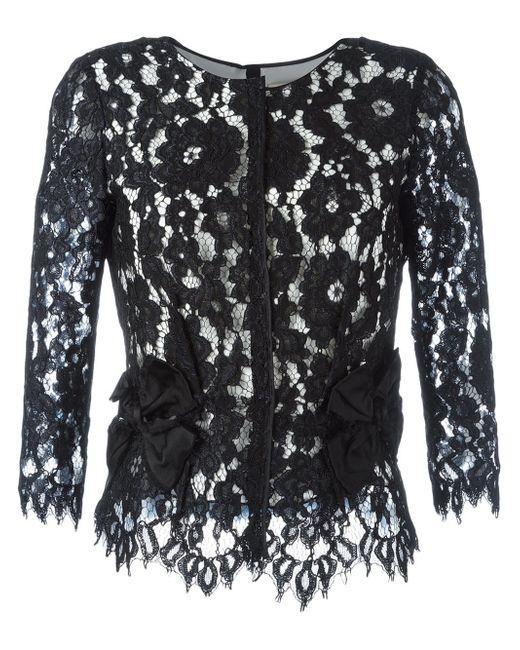
Pullover mit geprägtem schwarzem Design und Blumen